Peterborough railway station

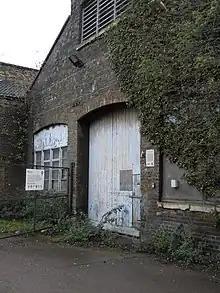
Former Great Eastern engine shed.

GNR service to Leicester ended in 1916 during World War I. In March 1959 the line to Wisbech and to Sutton Bridge closed along with most of the rest of the M&GNR and local services on the GNR main line ended with a number of minor stations including Yaxley and Farcet and Tallington being closed.